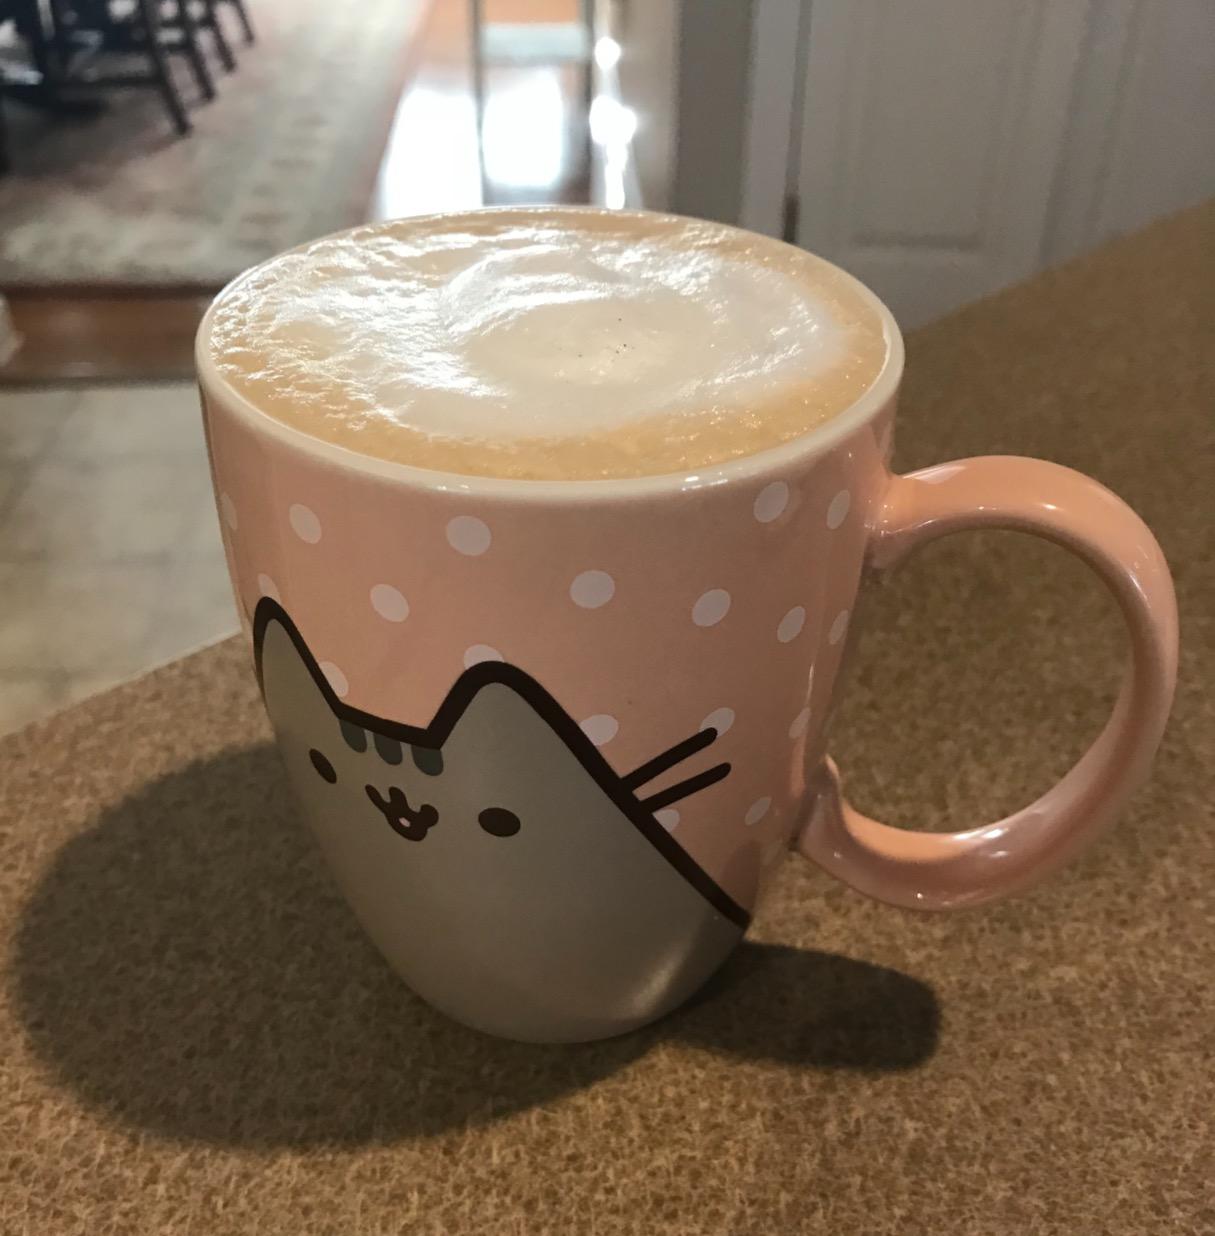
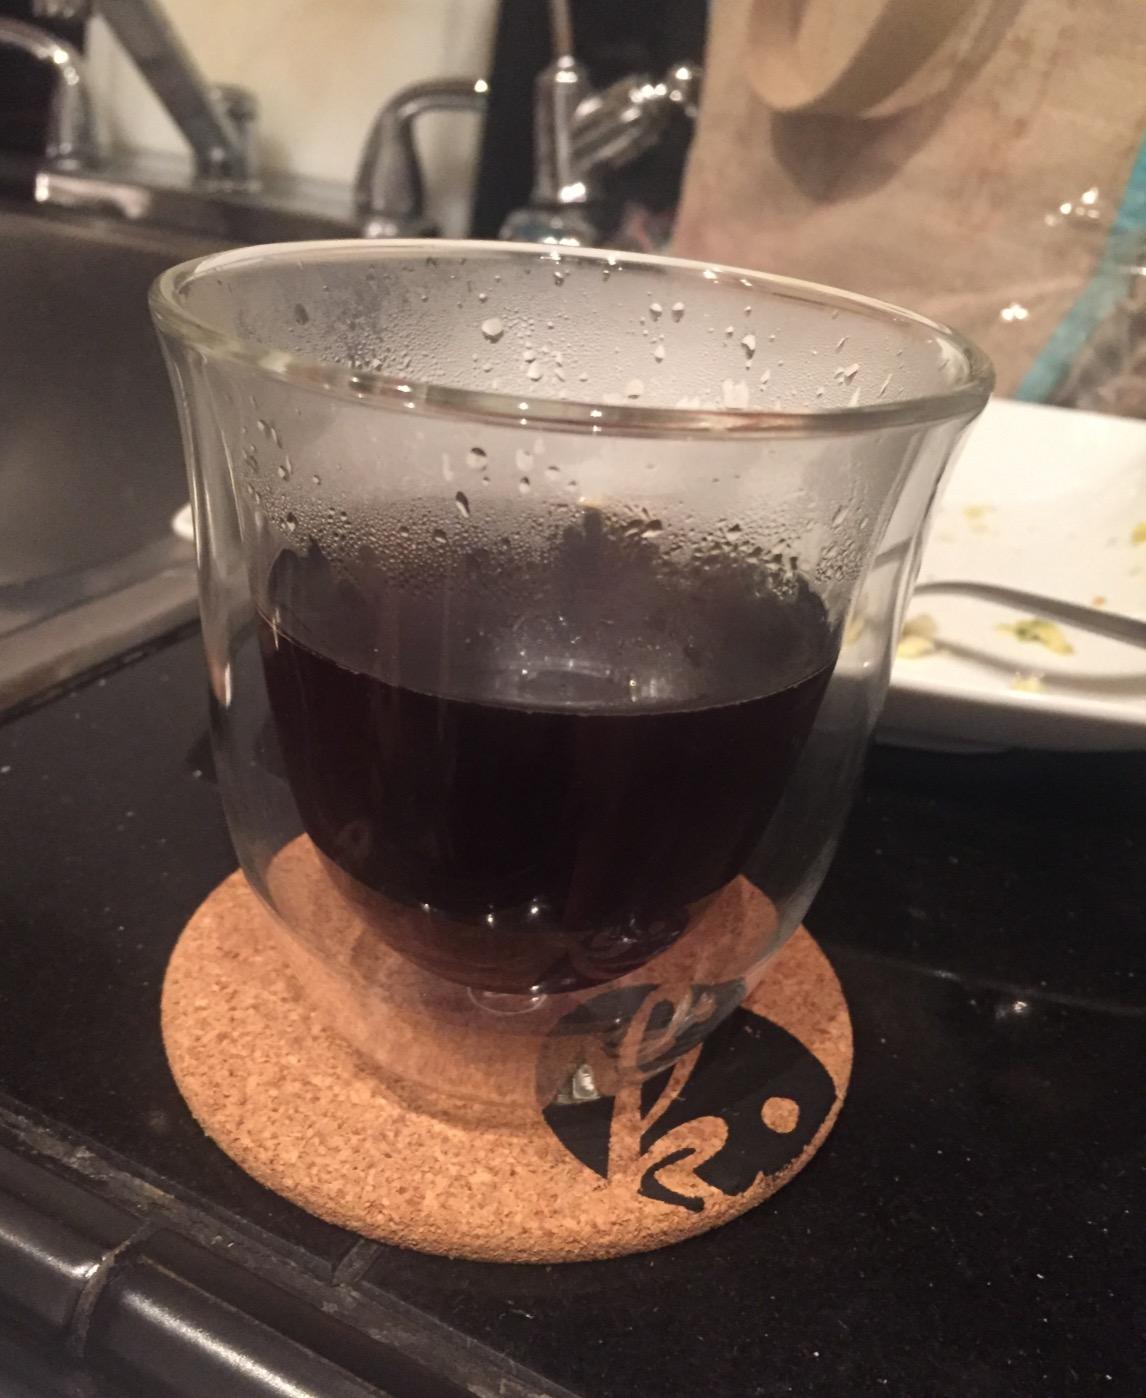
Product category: items_mug
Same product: no